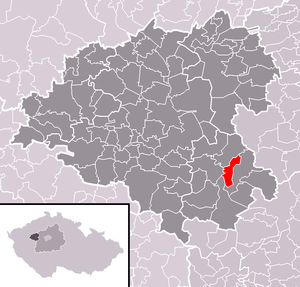
Křivoklát est un bourg du district de Rakovník, dans la région de Bohême-Centrale, en République tchèque. Sa population s'élevait à 673 habitants en 2020.